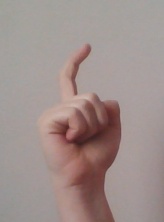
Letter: ra